Money Puzzle Exchanger

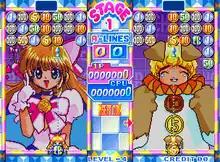
Arcade version screenshot.

"Money Puzzle Exchanger" has the same gameplay as Fujitsu's earlier PC game "Moujiya", but structured as a stacking game similar to the "Magical Drop", "AstroPop", and "Puzzle Bobble" series, whereby players race to prevent a perpetually falling array of coins in different values from filling up the screen. Coins are combined (vertically and/or horizontally) to form higher valued coins; for example, five '1' coins will form a '5' coin, and two '5' coins will form a '10' coin, and so on, until two '500' coins are put together, at which point both disappear. Coins are arranged and colored to match denominations of the yen coins. Two bonus tiles allow for changes in gameplay. A green RU tile will rank up all coins of the same denomination; for example, all '10' coins will become '50' coins. A blue ER title will erase all coins of the same value. The game is won when any coin reaches the bottom of the opponent's screen.